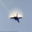
Label: airplane